Soil governance

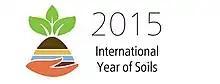
Logo of International Year of Soils 2015

The International Year of Soils, 2015 (IYS 2015) was declared by the Sixty-eighth session of the United Nations General Assembly on December 20, 2013, after recognizing December 5 as World Soil Day.